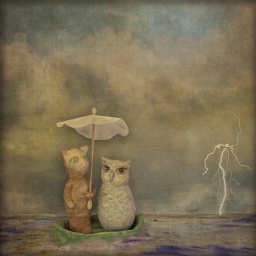
&amp;quot;The owl and the pussy cat went to sea in a beautiful pea green boat&amp;quot;Edward LearFeaturing my handmade sculptres.